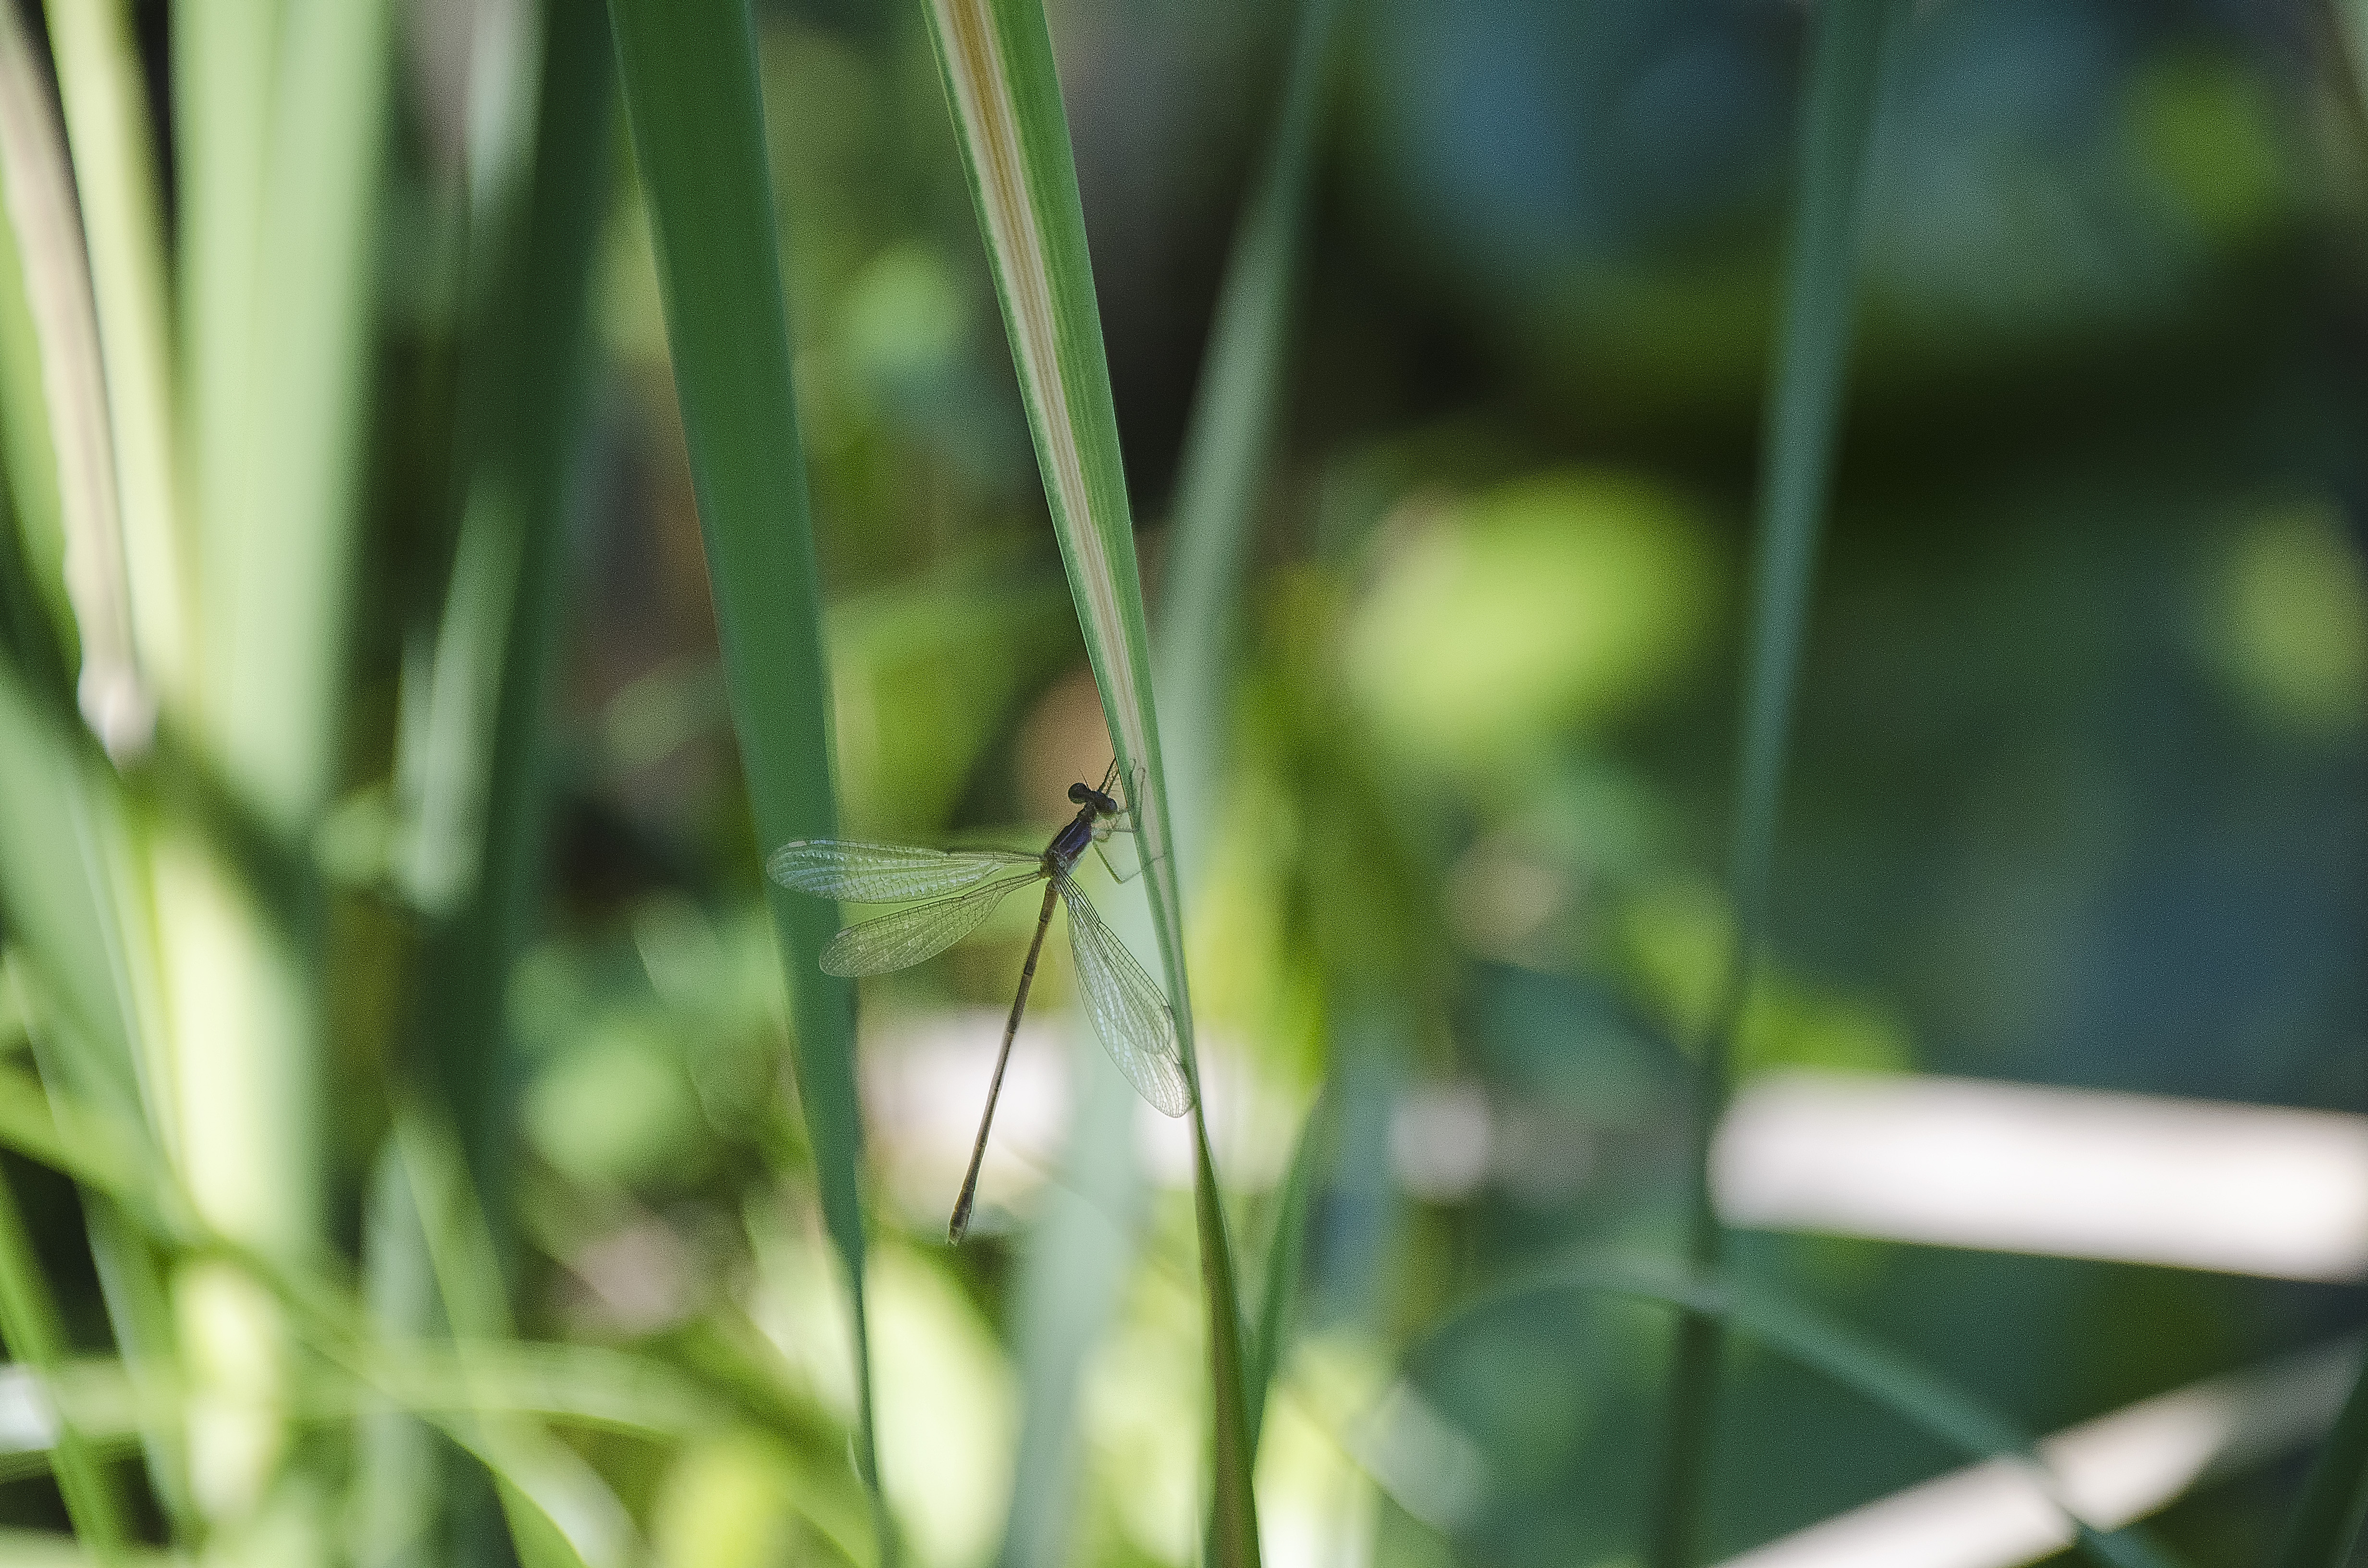
nature, grass, branch, sunlight, leaf, flower, wildlife, green, insect, flora, fauna, invertebrate, close up, canada, dragonfly, quebec, sherbrooke, libellule, macro photography, grass family, plant stem